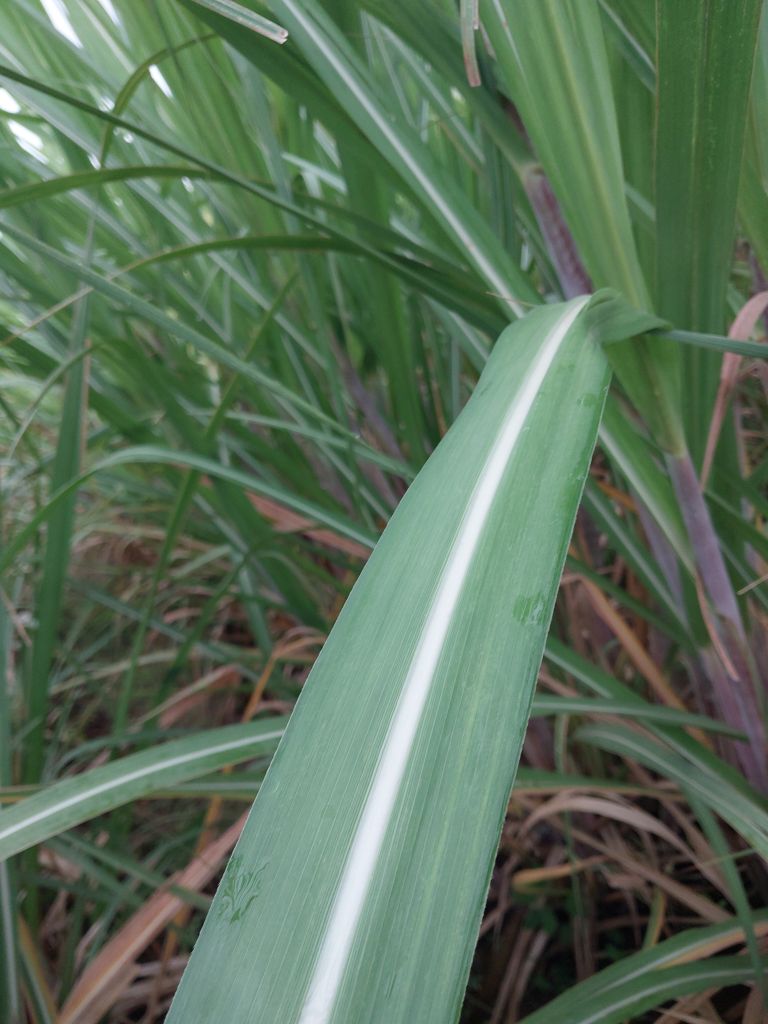
Label: Healthy